Irish Section 110 Special Purpose Vehicle

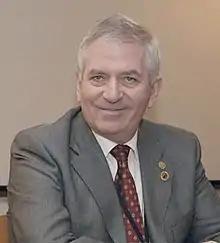
Minister Charlie McCreevy's landmark 1997 Tax and Consolidation Act created Section 110 SPVs and laid the foundations for Ireland's leading corporate BEPS tools.

Academic research in 2016–2018 showed IFSC Section 110 SPVs are largely unregulated, operating like brass plate companies with low supervision from the Revenue or the Central Bank of Ireland. It showed Section 110 SPVs were used by sanctioned/prohibited Russian banks. A June 2017 study published in Nature listed Ireland as one of the global Conduit OFCs which use SPVs to route funds to tax havens. In March 2018, the Financial Stability Forum showed SPVs had made Ireland the 3rd largest Shadow Banking OFC. In June 2018, tax academics showed Ireland was the world's largest tax haven.